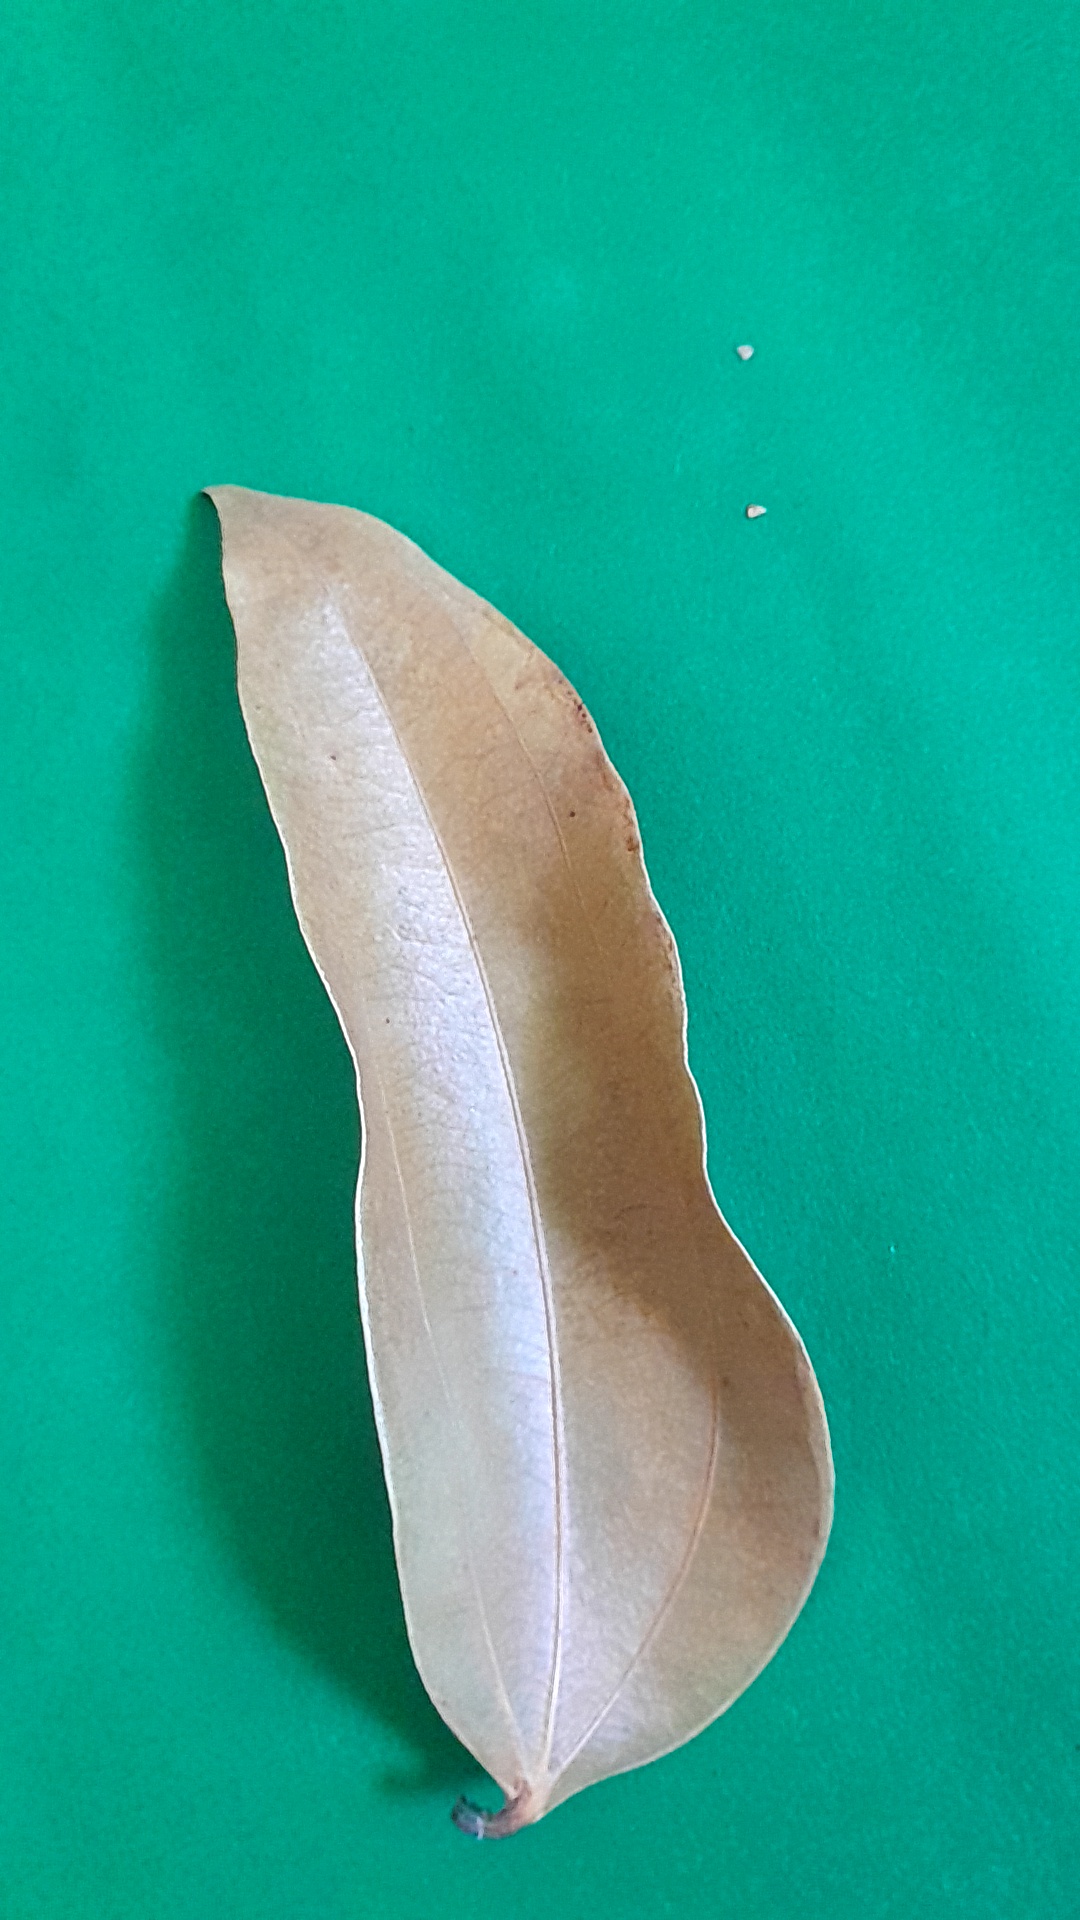
Label: Dry Leaf